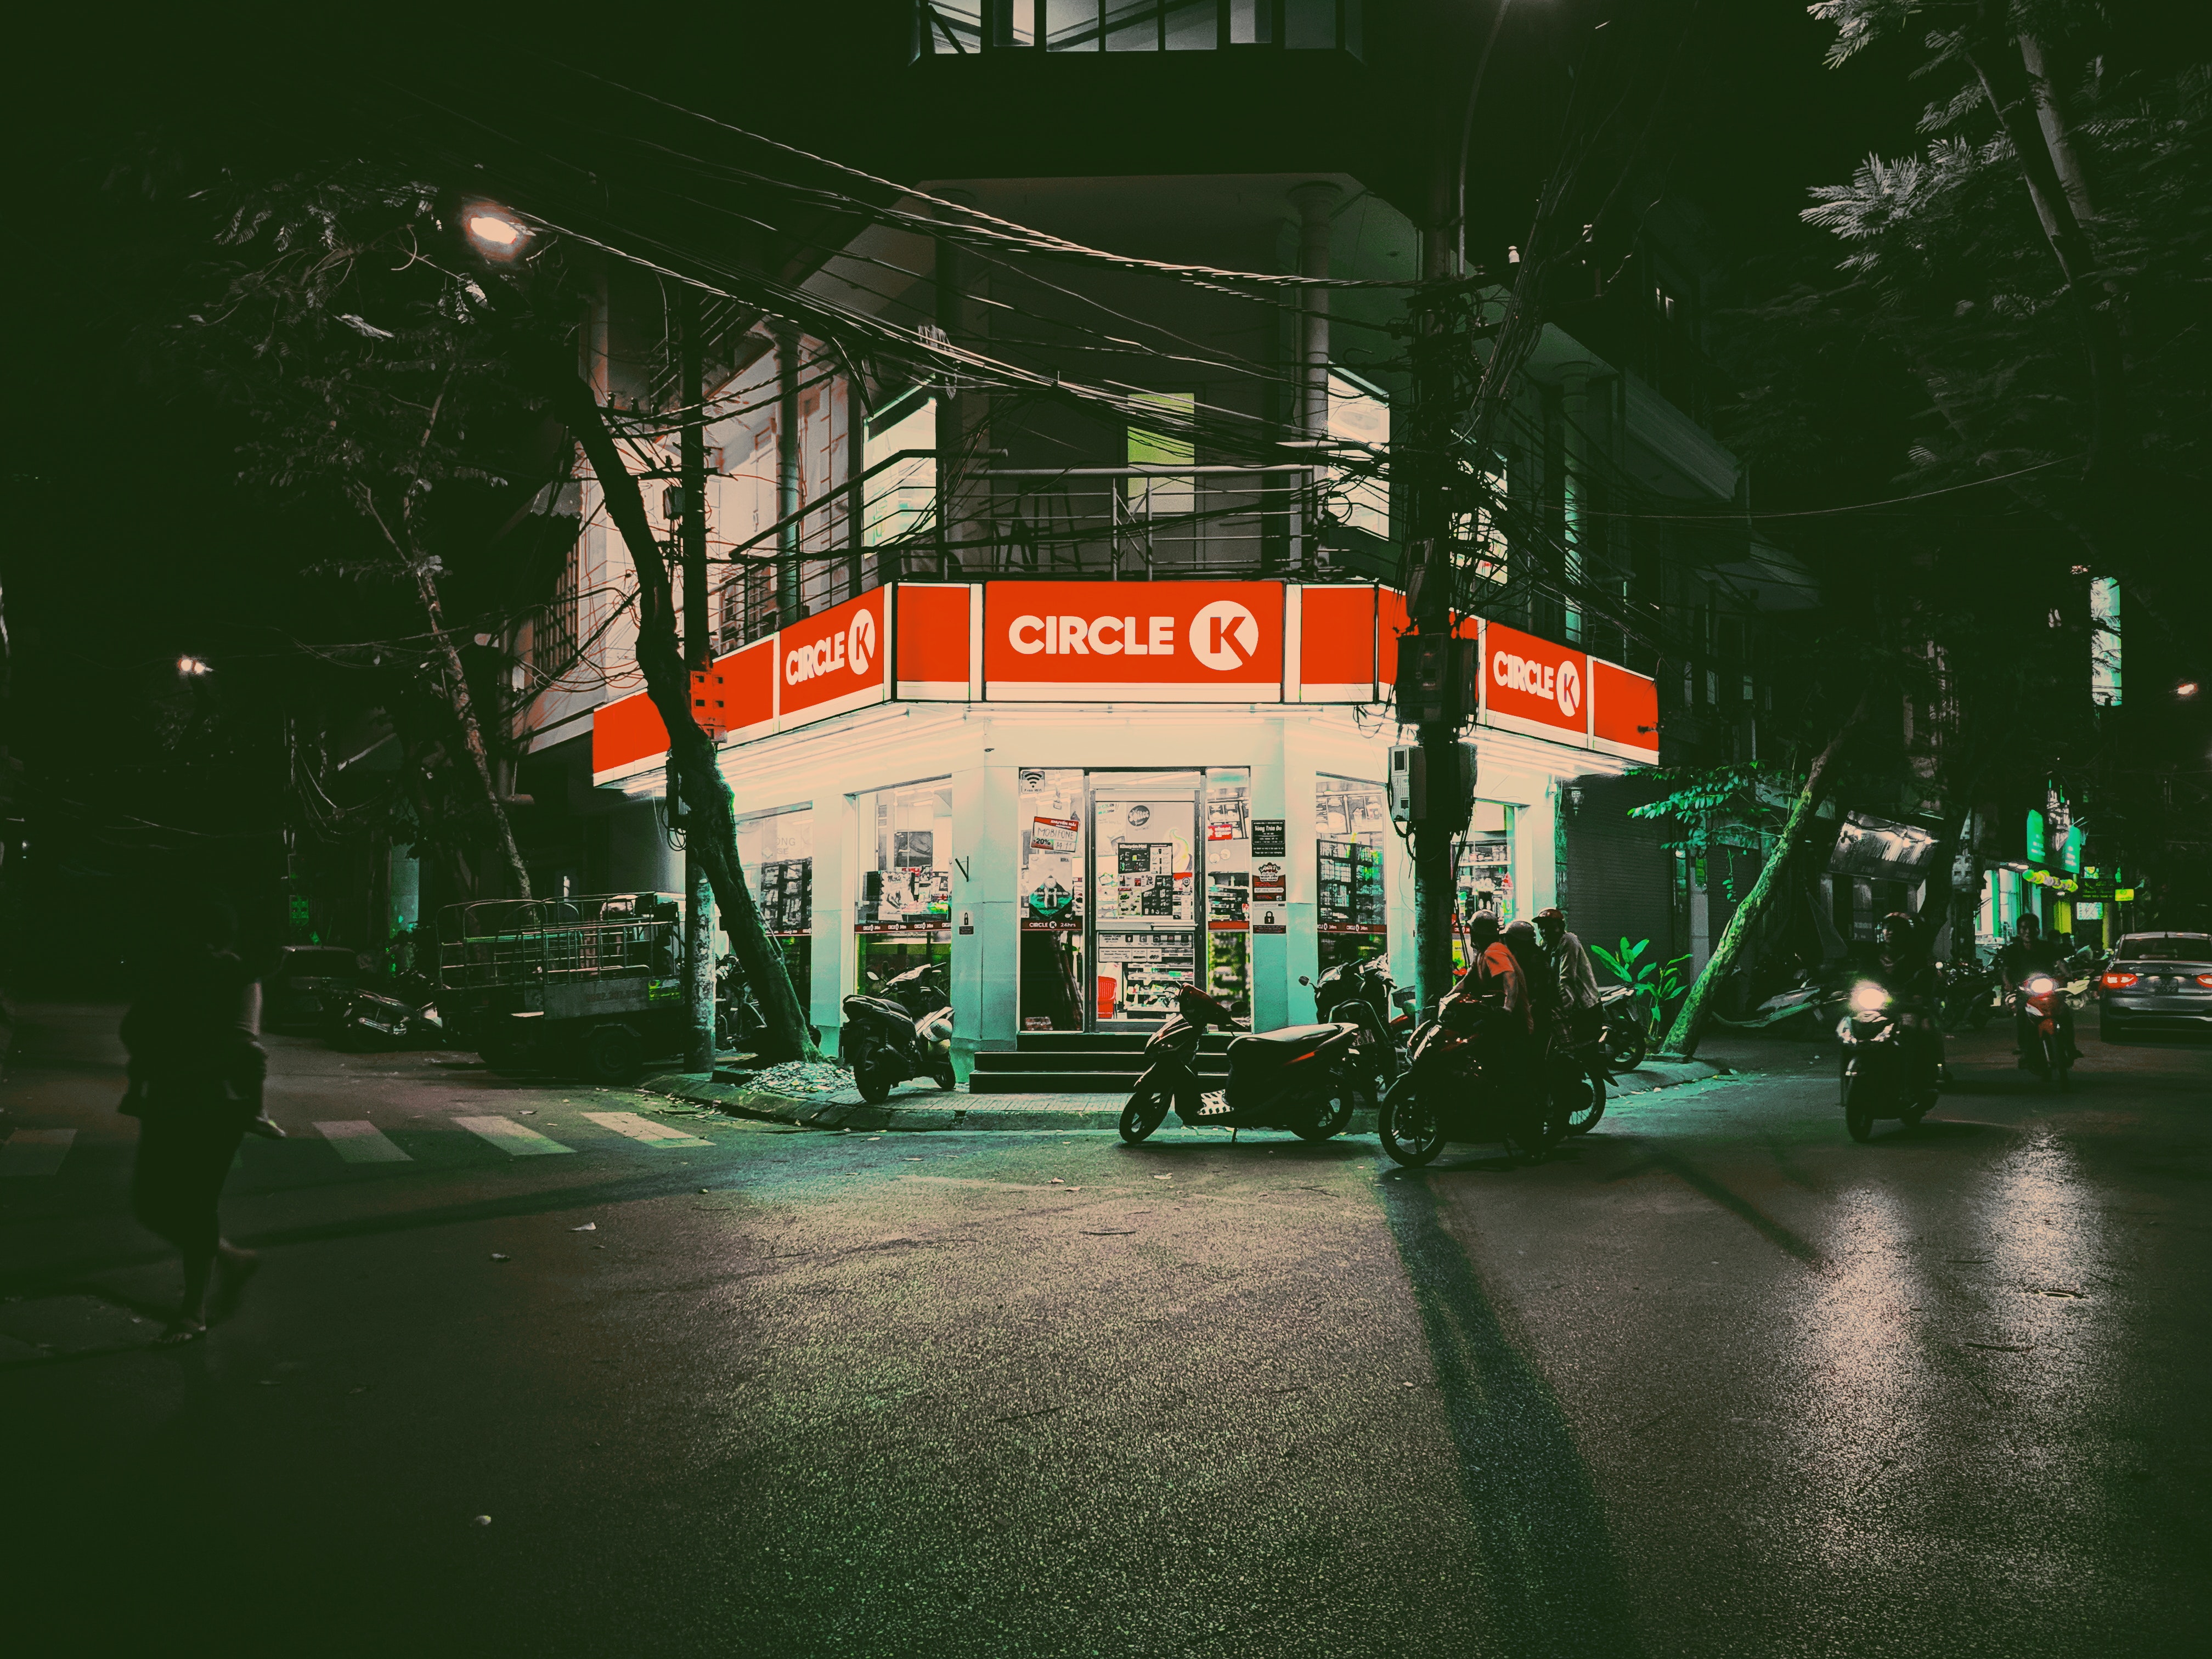
green, snapshot, architecture, night, photography